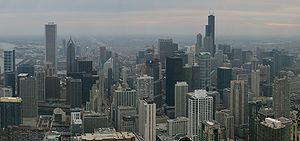
Vue sur Chicago depuis la plate-forme d'observation du John Hancock Center au crépuscule. This &#32